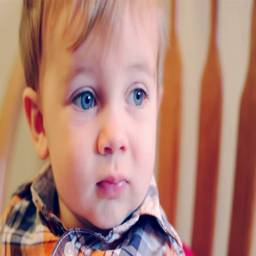
adorable baby boy looking off into the distance and then smiling